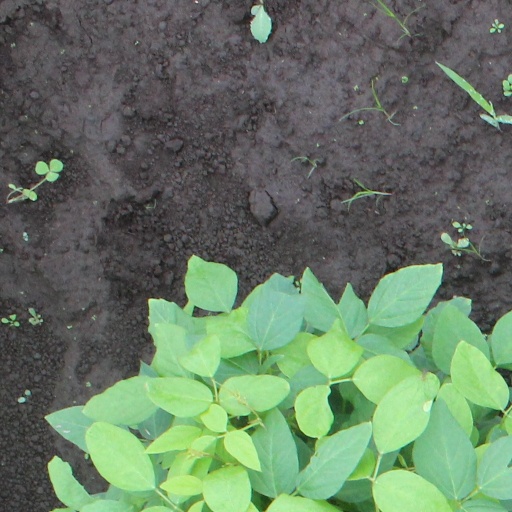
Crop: soybean